Mnemosyne (TV series)

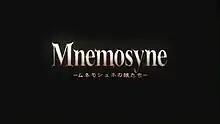

, also known as RIN: Daughters of Mnemosyne, is a six-episode Japanese anime television series produced by Xebec and Genco. The anime was produced to commemorate the tenth anniversary of the AT-X network, which it originally aired on. Funimation licensed the series in North America. The plot, rich in the mix of murder and action, is set in modern and near-future Tokyo, and revolves around Rin Asougi, an immortal private investigator. A light novel and a manga adaptation have also been published.